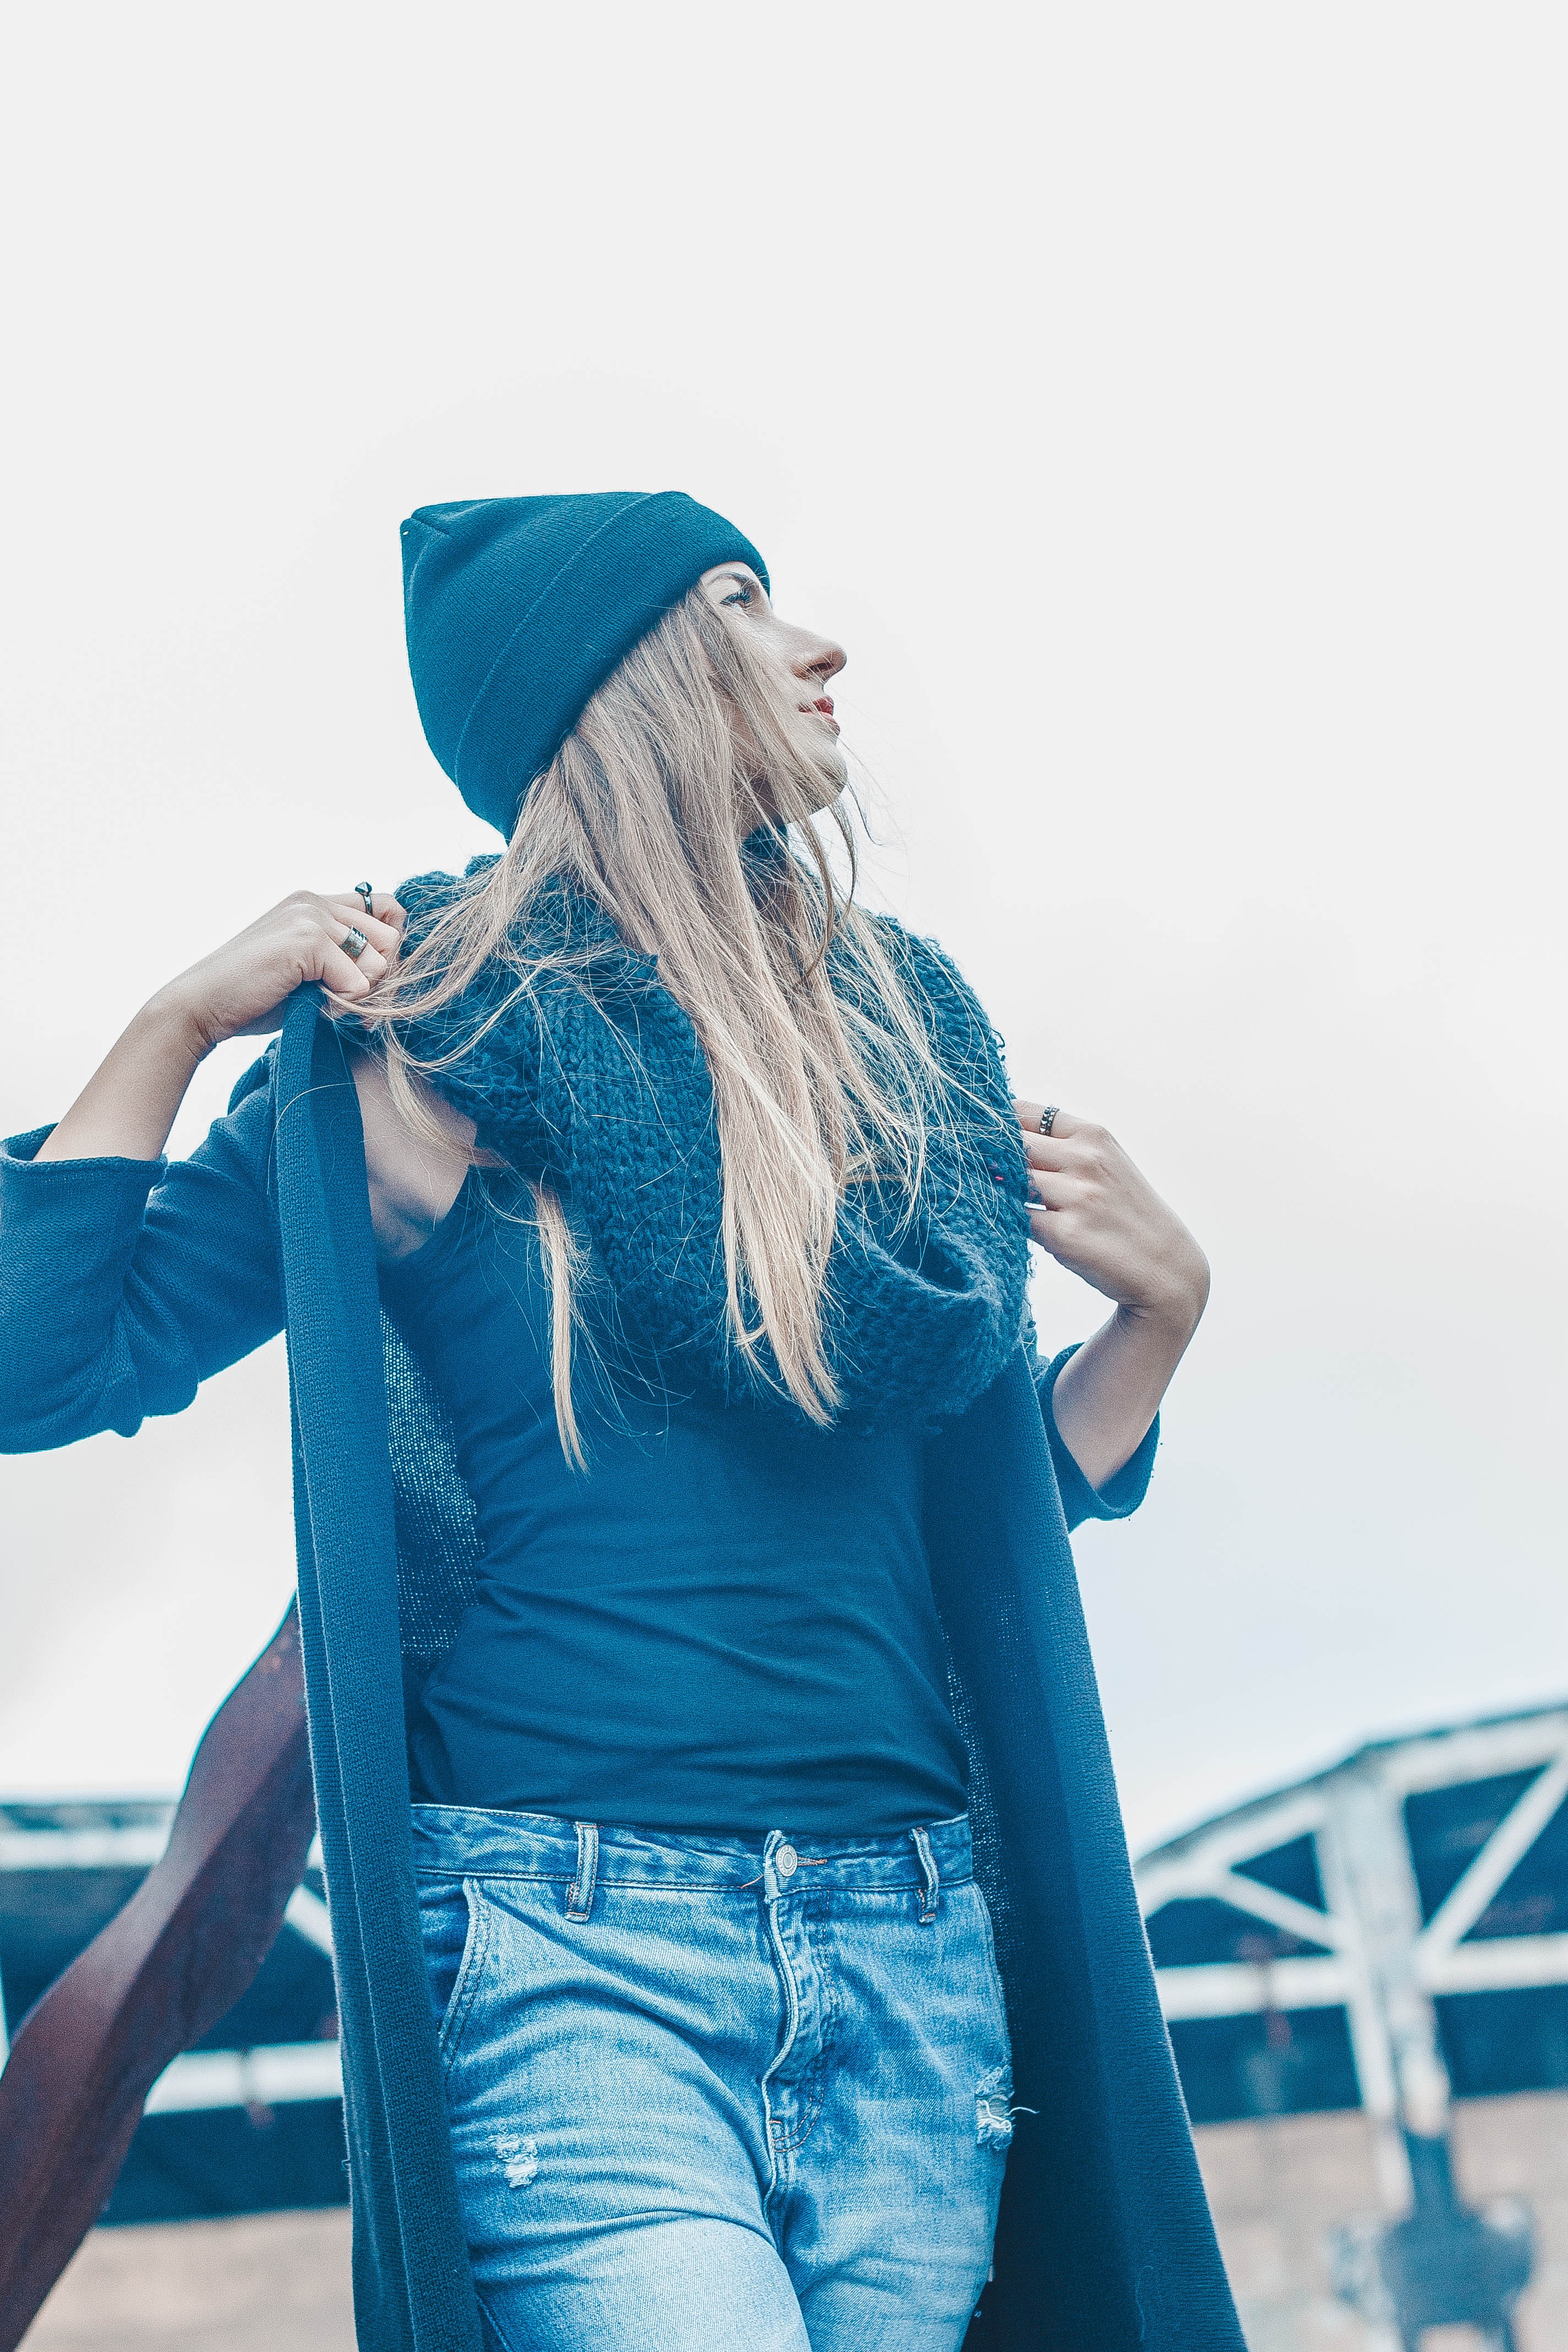
girl, photography, portrait, model, spring, industrial, fashion, blue, freedom, clothing, beauty, costume, photo shoot, an abandoned building